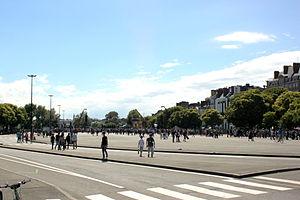
Esplanade de l'île Gloriette, Fr-44-Nantes.
L’île Gloriette est une des anciennes îles de Nantes.